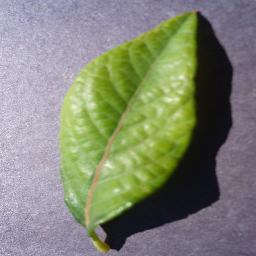
Label: Blueberry___healthy